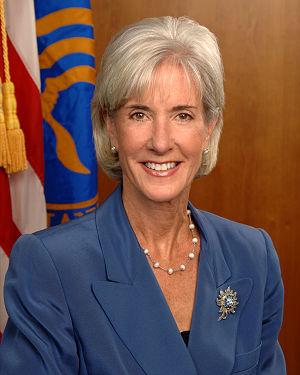
La présidence de Barack Obama, 44ᵉ président des États-Unis, débute le 20 janvier 2009 et s'achève le 20 janvier 2017, après l'élection présidentielle de 2016 à laquelle il ne peut participer, ayant effectué deux mandats.
Le secrétaire à la Santé et aux Services sociaux des États-Unis est le chef du département de la Santé et des Services sociaux des États-Unis qui traite des problèmes liés à la santé au niveau fédéral. Il est membre du Cabinet présidentiel.
Kathleen Sebelius, née Kathleen Gilligan le 15 mai 1948 à Cincinnati, est une femme politique américaine. Membre du Parti démocrate, elle est gouverneure du Kansas entre 2003 et 2009 puis secrétaire à la Santé et aux Services sociaux entre 2009 et 2014 dans l'administration du président Barack Obama.